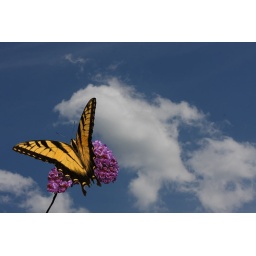
Swallowtail against a clouded blue sky